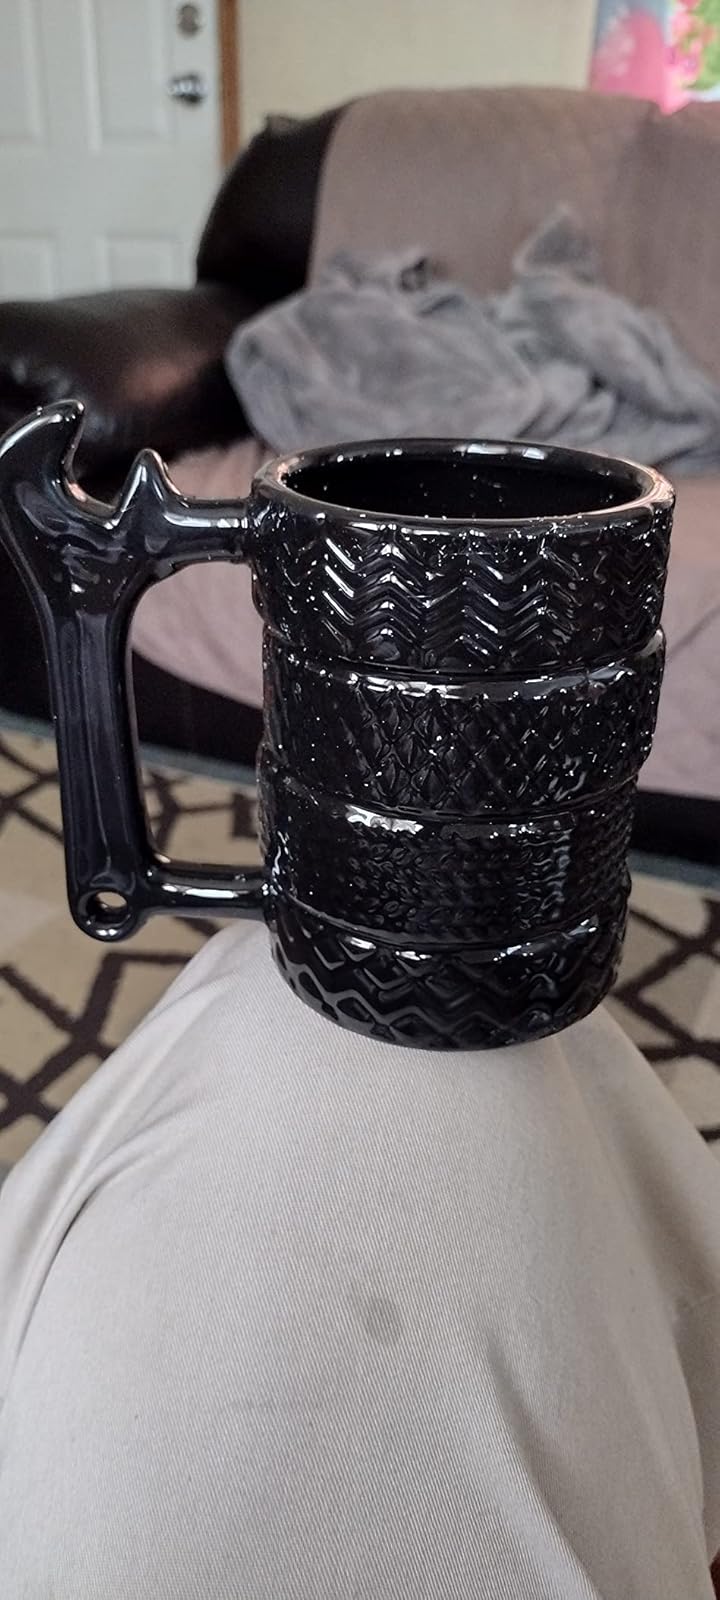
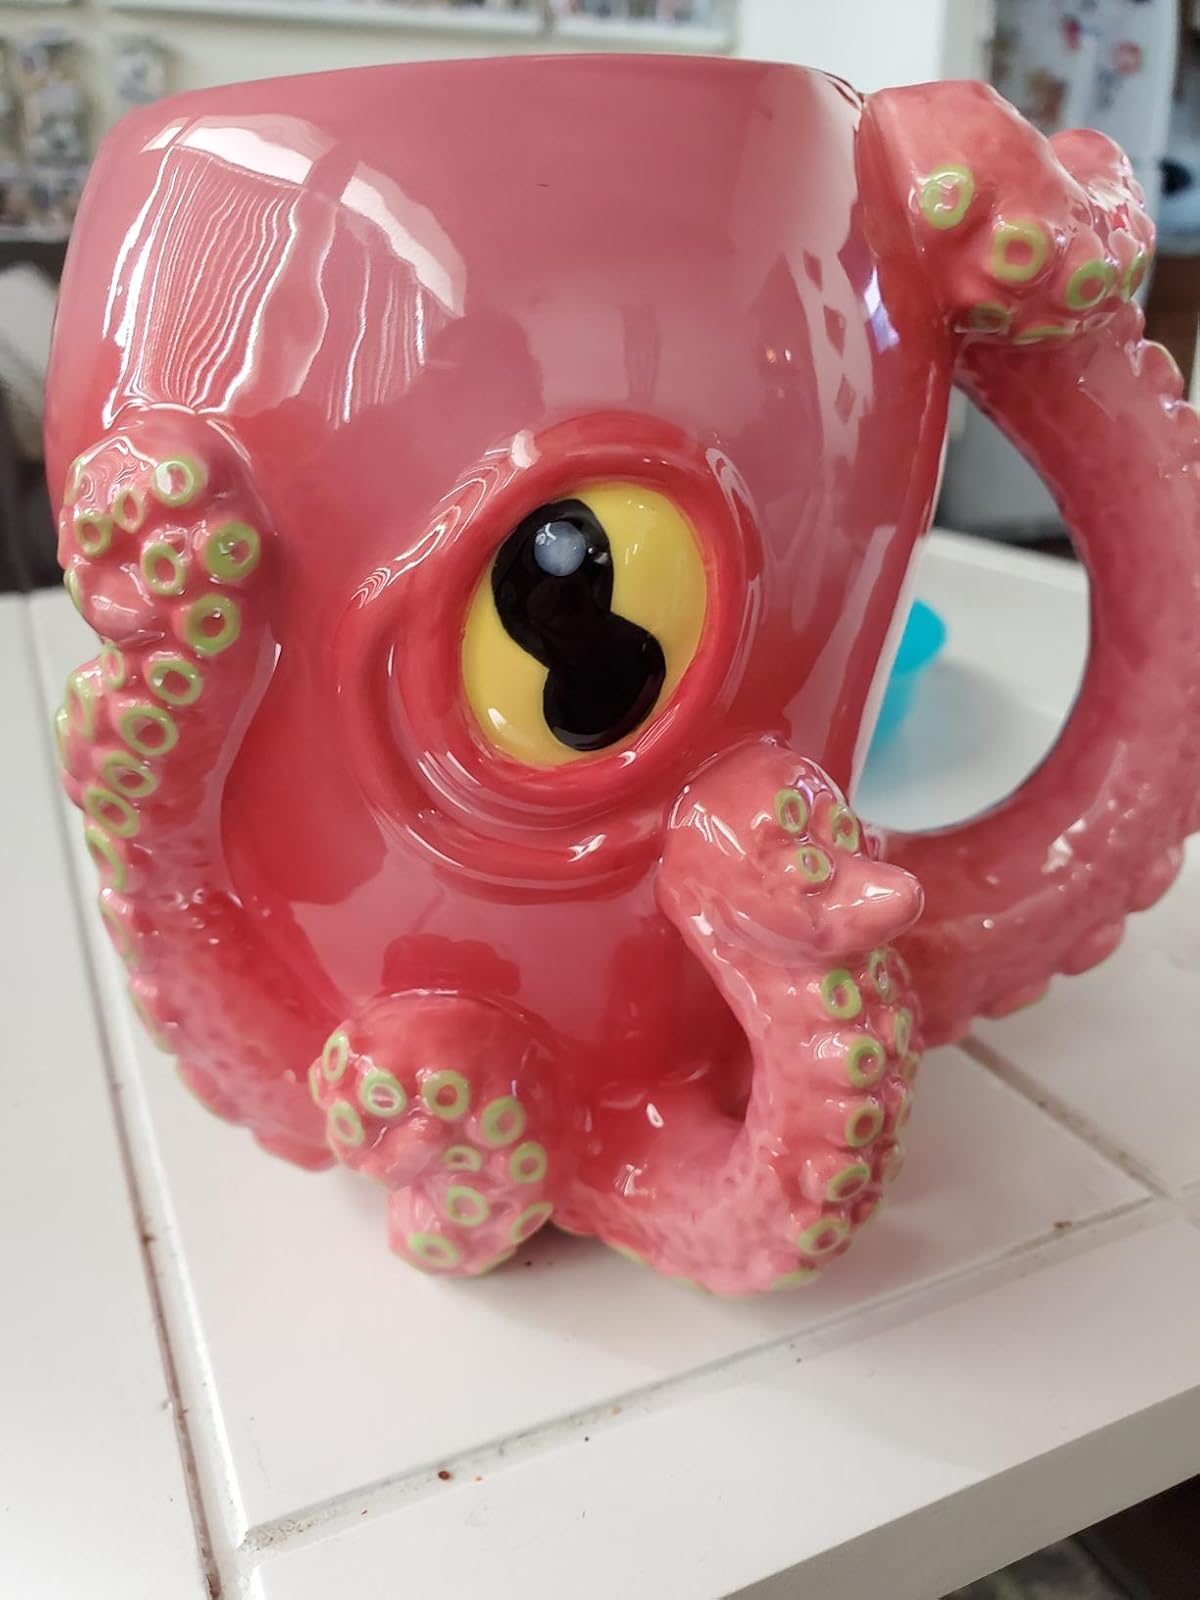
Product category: items_mug
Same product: no